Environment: real
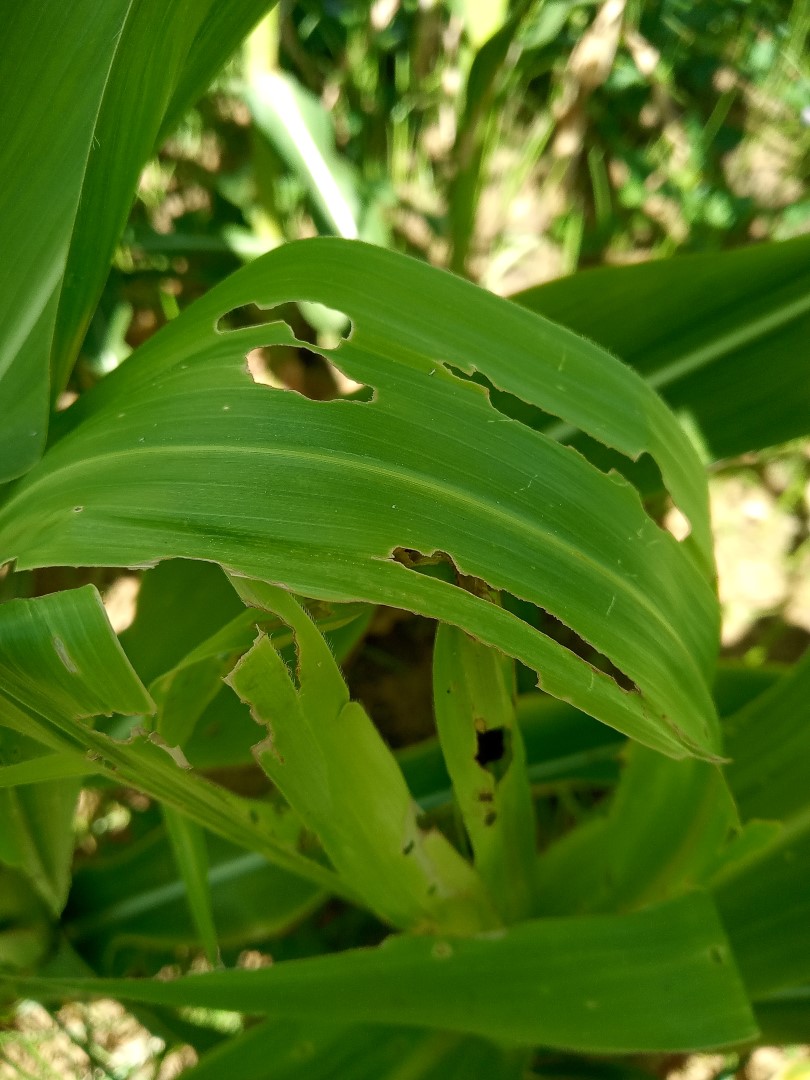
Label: fall_armyworm